Oppenheimer (crater)

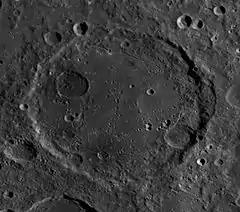
Mosaic of LRO WAC images

Oppenheimer is a large lunar impact crater that lies on the Far side of the Moon. It lies along the western outer rampart of the immense walled plain Apollo. Nearby features of note include the dark-floored crater Maksutov to the southwest, and Davisson to the west-southwest. The latter intrudes into the eastern rim of Leibnitz, a feature about 20% larger than Oppenheimer.